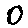
Label: 0